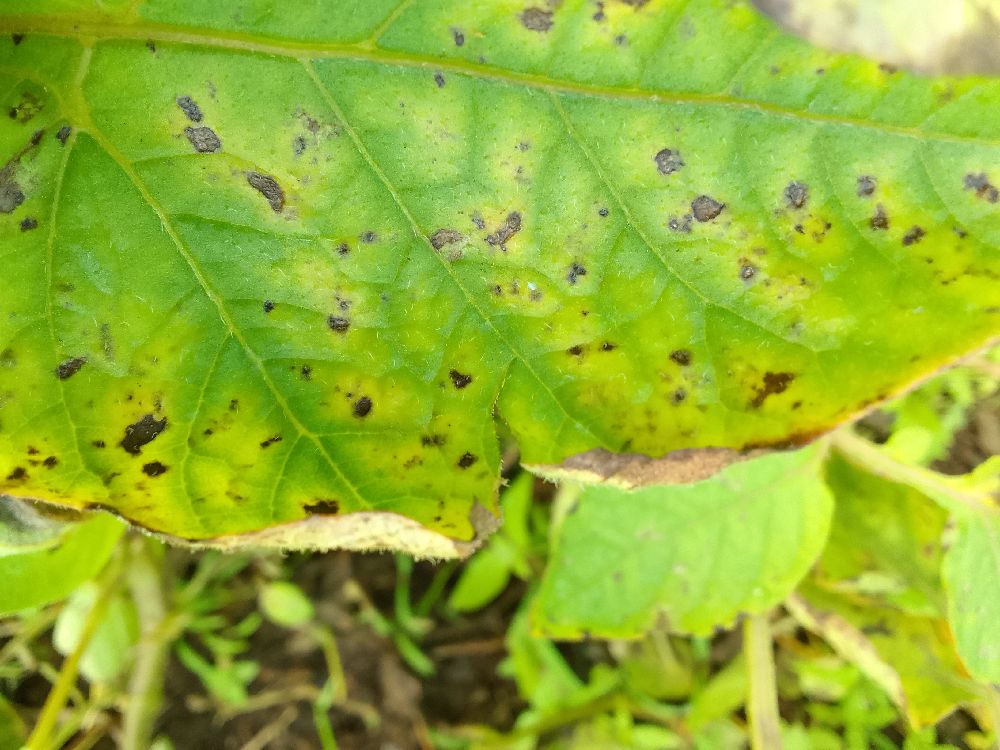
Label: Early blight